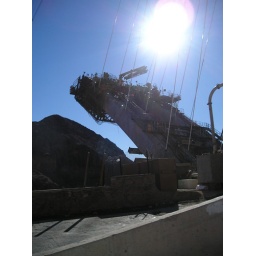
New highway bridge under construction.